Aigüestortes i Estany de Sant Maurici National Park

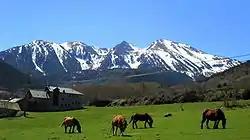
Aigüestortes National Park from Son

Human settlement of the Pyrenees dates back at least to the period of glacial melting. Inside the borders of the national park, there is no record of stable human habitation during this time, but recent archeological studies have found evidence of temporary settlements from 8,500 years ago in the Neolithic Age.